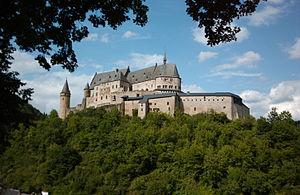
manoir des comtes de Vianden